SSBC TV

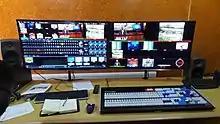
Inside the production rooms

The channel began under the direction of self-government of South Sudan, made following a peace agreement in 2005. Initially, it was available only in Juba and operated under the name Southern Sudan Television (South Sudan Television after independence). On November 17, 2007, SSTV enlisted South African production company Urban Brew, with which it provided assistance to increase its coverage to a national scale, using satellite technology. In October 2008, thanks to an agreement with the Egyptian government, it was announced that SSTV would be carried on the Nilesat satellite, while several South Sudanese would be trained in Cairo.